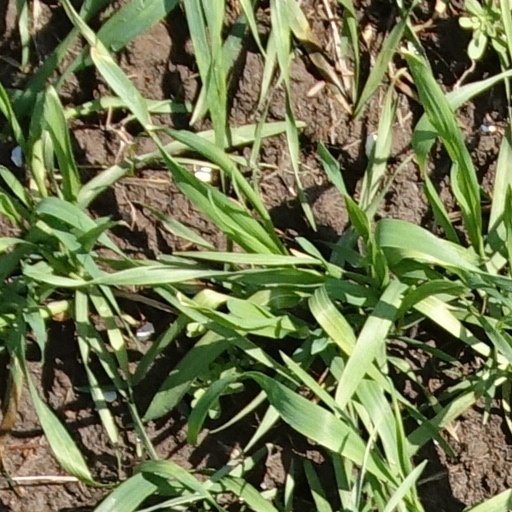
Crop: wheat